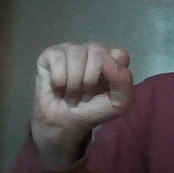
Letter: saad